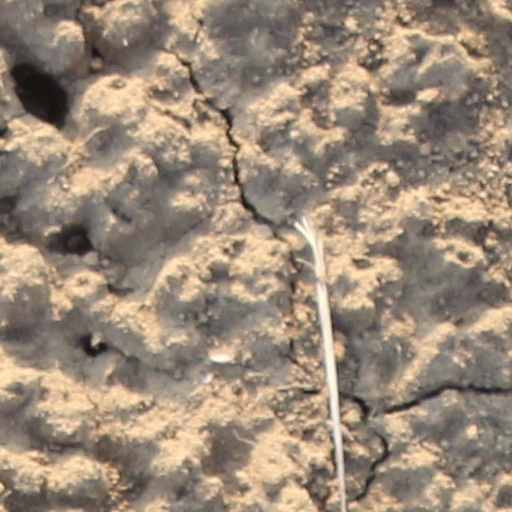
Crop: wheat